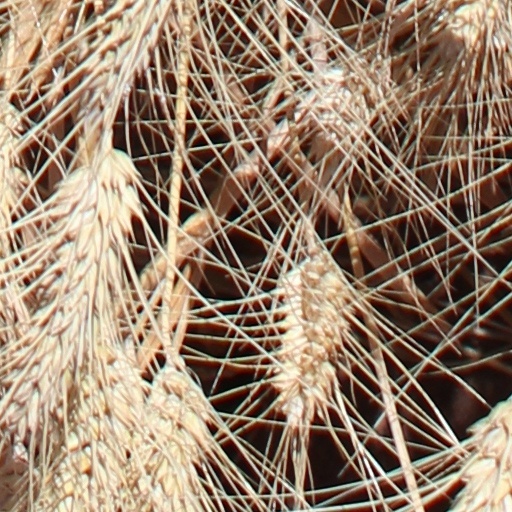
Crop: wheat